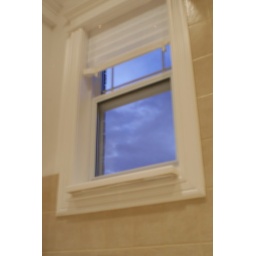
window in master bathroom